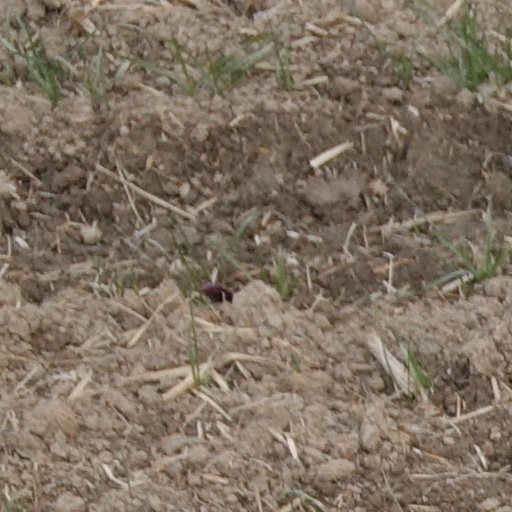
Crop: wheat